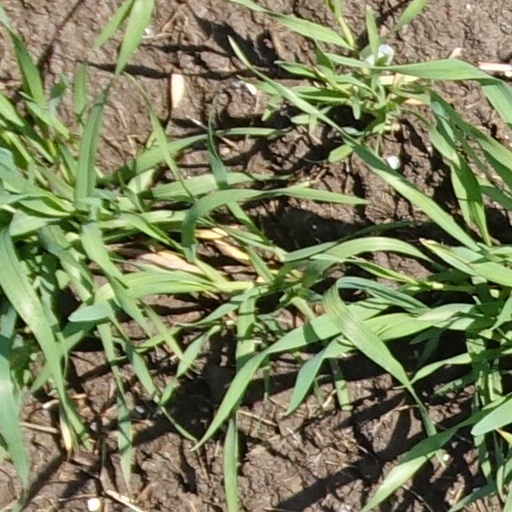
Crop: wheat